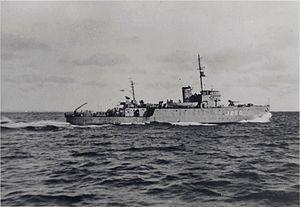
Le NCSM Burlington est un dragueur de mines de la Classe Bangor lancé pour la Royal Canadian Navy et qui a servi pendant la Seconde Guerre mondiale.